1757 raid on Berlin

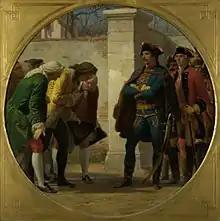
"Der Überfall auf Berlin 1757" by Karl von Blaas, 1865

The 1757 raid on Berlin took place during the Third Silesian War (part of the Seven Years' War). Cavalrymen of the Holy Roman Empire attacked and briefly occupied Berlin, the capital of Prussia. According to an apocryphal story General Hadik picked up gloves in Berlin for Empress Maria Theresa, but after leaving he realized that he got only gloves for her left hand. He returned to Berlin and got also the gloves for her right hand.